Military history of Australia

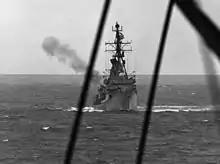
firing on North Vietnamese targets in 1968. "Perth" joined the fleet in 1965 as part of the RAN's naval expansion program.

In the immediate post-war period Australia contributed significant forces to the Allied occupation of Japan as part of the British Commonwealth Occupation Force (BCOF), which included forces from Australia, Britain, India and New Zealand. At its height in 1946 the Australian component consisted of an infantry brigade, four warships and three fighter squadrons, totalling 13,500 personnel. The Australian Army component initially consisted of the 34th Brigade which arrived in Japan in February 1946 and was based in Hiroshima Prefecture. The three infantry battalions raised for occupation duties were designated the 1st, 2nd and 3rd battalions of the Royal Australian Regiment in 1949, and the 34th Brigade became the 1st Brigade when it returned to Australia in December 1948, forming the basis of the post-war Regular Army. From that time the Australian Army contribution to the occupation of Japan was reduced to a single under-strength battalion. Australian forces remained until September 1951 when the BCOF ceased operations, although by that time the majority of units had been committed to the fighting on the Korean peninsula following the outbreak of the Korean War in 1950. The RAAF component consisted of Nos. 76, 77 and 82 Squadrons as part of No. 81 Wing RAAF flying P-51 Mustangs, initially based at Bofu from March 1946, before transferring to Iwakuni in 1948. However, by 1950 only No. 77 Squadron remained in Japan. A total of ten RAN warships served in Japan during this period, including HMA Ships "Australia", "Hobart", "Shropshire", "Arunta", "Bataan", "Culgoa", "Murchison", "Shoalhaven", "Quadrant" and "Quiberon", while HMAS Ships "Manoora", "Westralia" and "Kanimbla" also provided support.